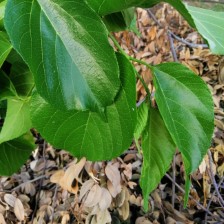
Variety: TaiwanMeacho